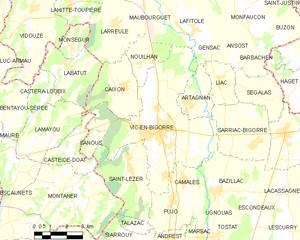
Carte des communes françaises
Vic-en-Bigorre est une commune française située dans le département des Hautes-Pyrénées, en région Occitanie.